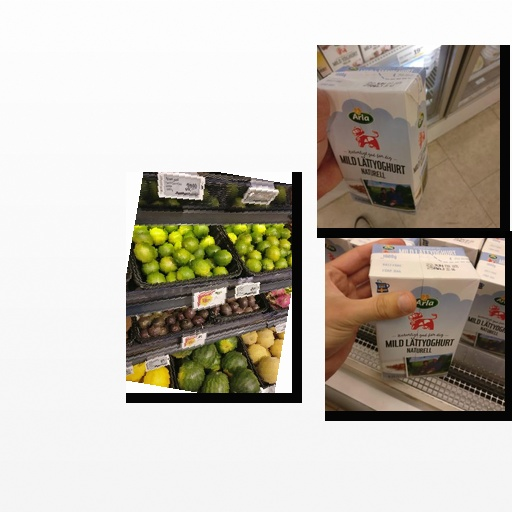
Food items: yoghurt, lime, natural_low_fat_yogurt